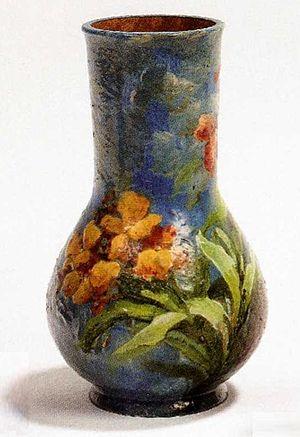
Vase à décor de barbotine de la Manufacture Eugène Schopin, Montigny-sur-Loing, France XIXe siècle
La céramique impressionniste, s'appliquant généralement à la peinture à la barbotine ou « gouache vitrifiable », est un genre de décoration picturale sur céramique apparu à la fin du XIXᵉ siècle, dérivant du procédé de la pâte-sur-pâte montée au pinceau ou insculptée, mis au point à Sèvres.